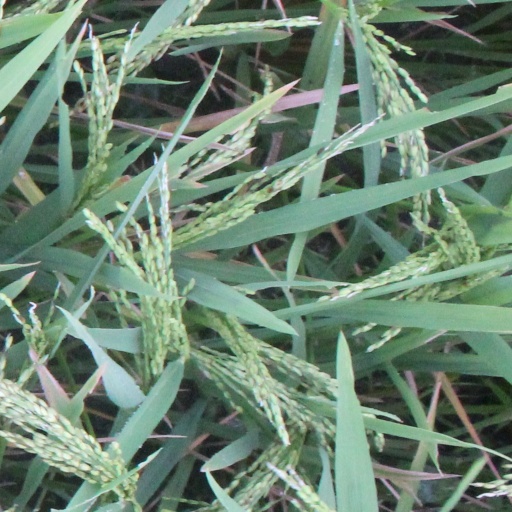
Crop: rice